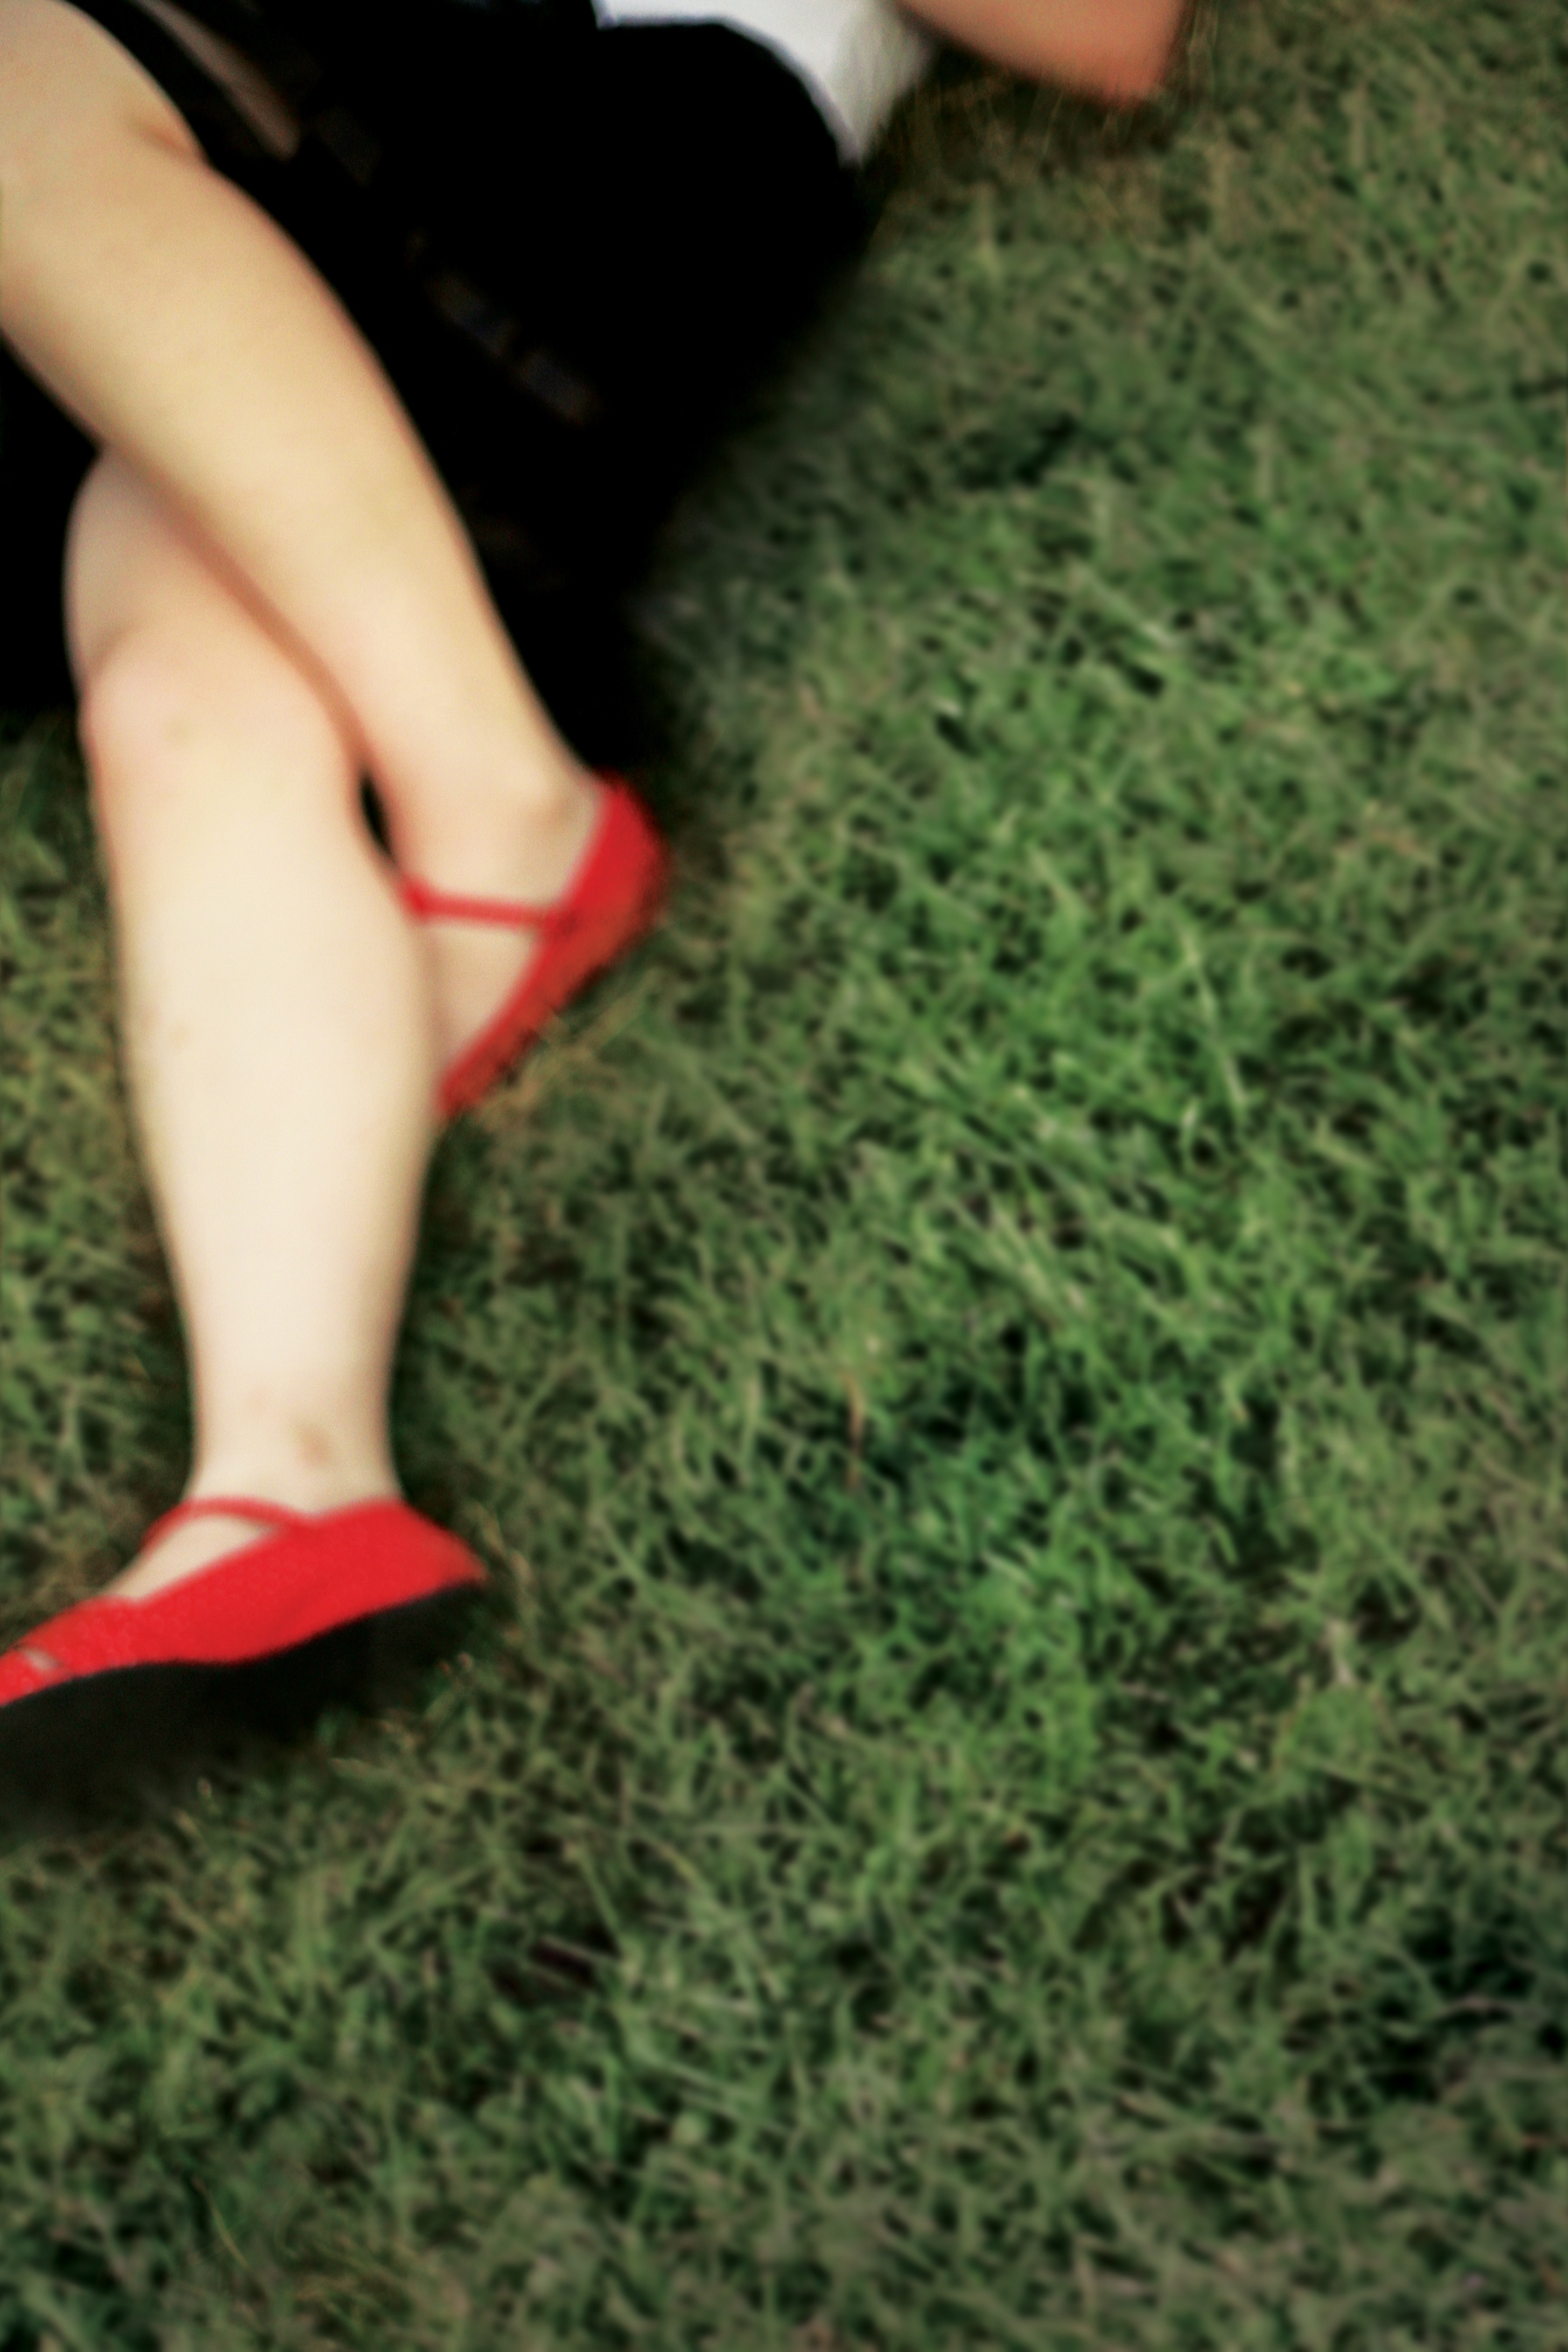
hand, grass, shoe, lawn, leg, green, red, human body, dress, footwear, flooring, human positions